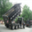
Label: truck